Roman Catholic Diocese of Yichang

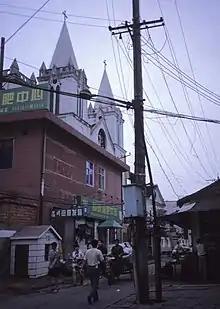
Church steeples over Yichang

(all Roman rite; until 1950 European missionary members of Latin congregations)